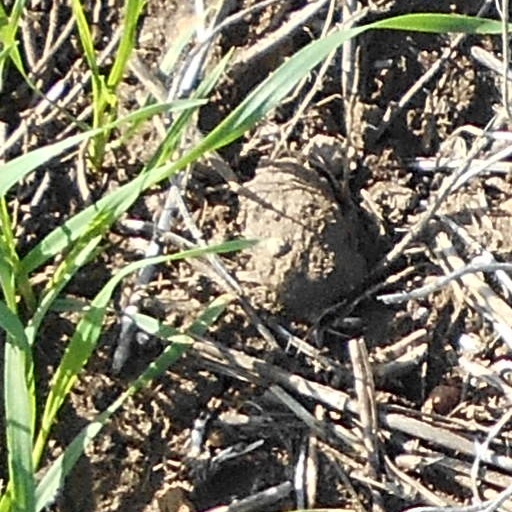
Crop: wheat